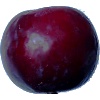
Label: Plum 2